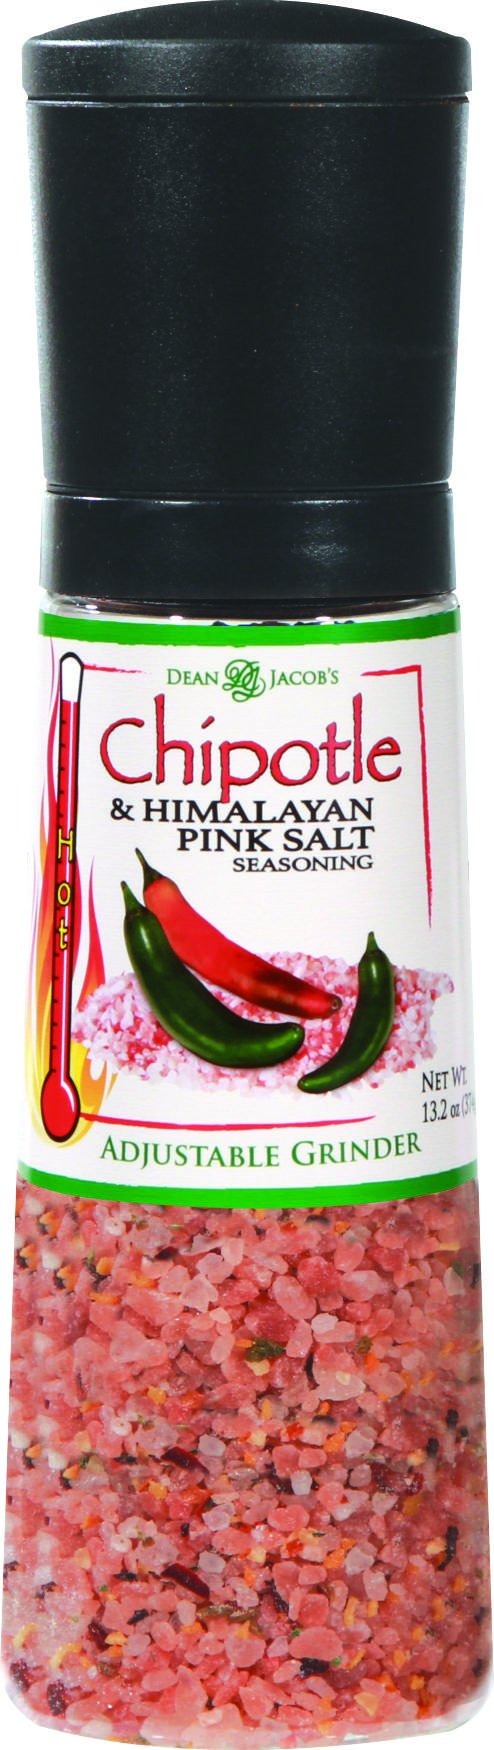
Item Name: Dean Jacobs Jumbo Grinder, Chipotle and Himalayan Pink Salt Seasoning, 13.2 Ounce
Bullet Point 1: Chef Size
Bullet Point 2: Adjustable Grinder
Value: 13.2
Unit: ounce

Price: 30.95